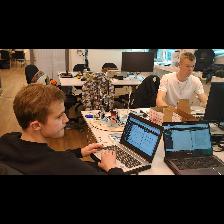
Label: Human